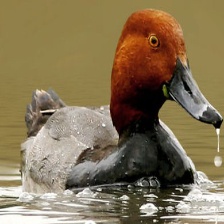
Species: RED HEADED DUCK
Scientific name: AYTHYA AMERICANA
ImageNet parent category: drake